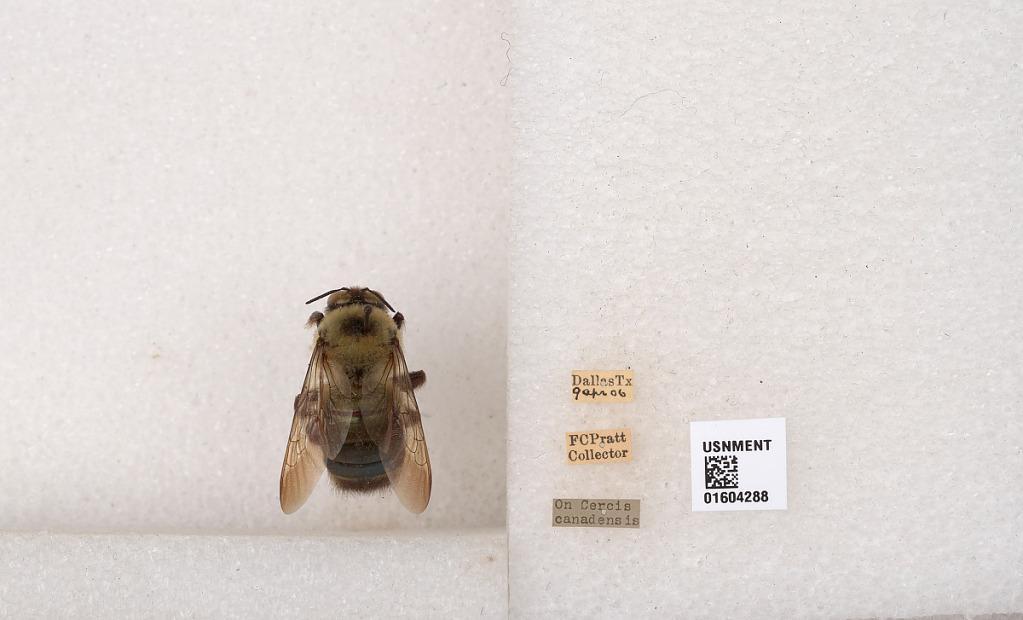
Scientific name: Xylocopa (Xylocopoides) virginica texana Cresson
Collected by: F. Pratt
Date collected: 1906-4-9
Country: United States
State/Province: Texas
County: Dallas
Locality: Dallas